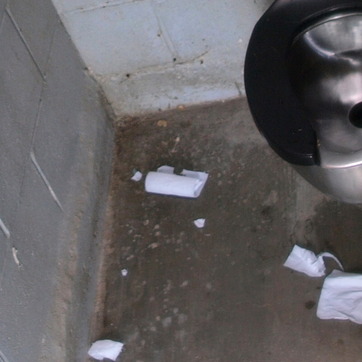
Material: paper